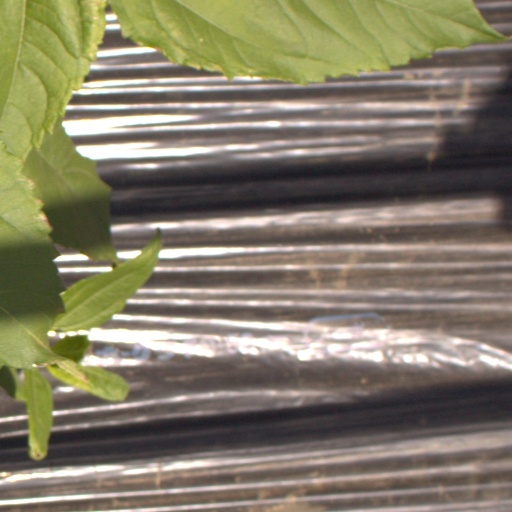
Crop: Jerusalem artichoke